Hong Kong (film)

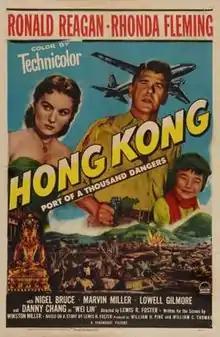
Theatrical release poster

Hong Kong is a 1952 American adventure film directed by Lewis R. Foster and written by Winston Miller. The film stars Ronald Reagan and Rhonda Fleming, and the lead supporting actors are Nigel Bruce, Marvin Miller, Mary Somerville and Lowell Gilmore. The film was released on January 12, 1952 by Paramount Pictures. It was rereleased in 1961 under the title "Bombs Over China".